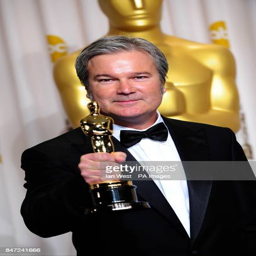
film director with the award received for animation film at awards